Southern barred minnow

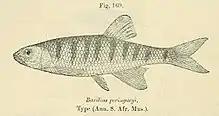
"Barilius peringueyi"

The fish is named in honor of French entomologist Louis Peringuey (1855–1924), the director of the South African Museum, in whose publication this species was described by the authors.